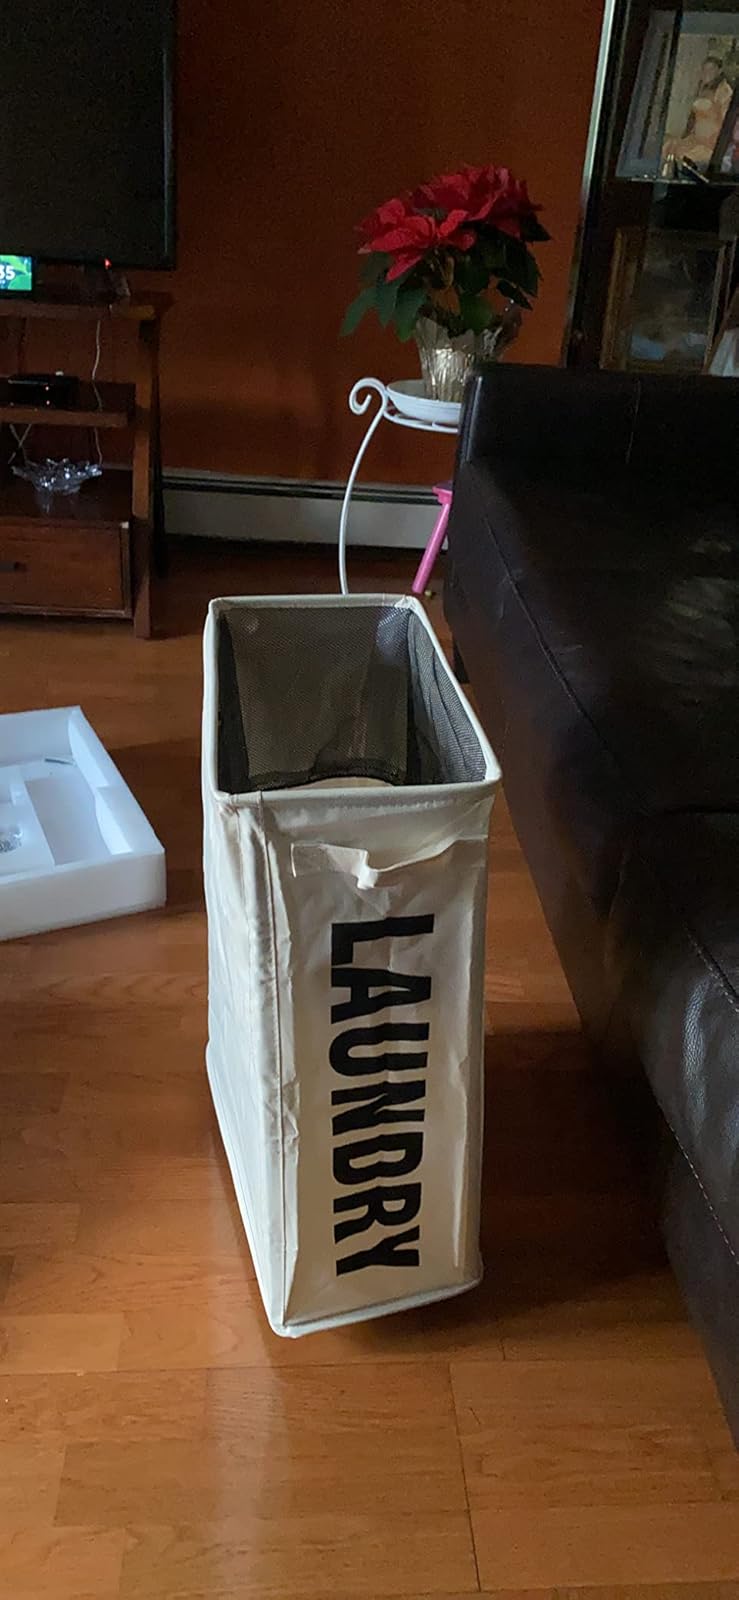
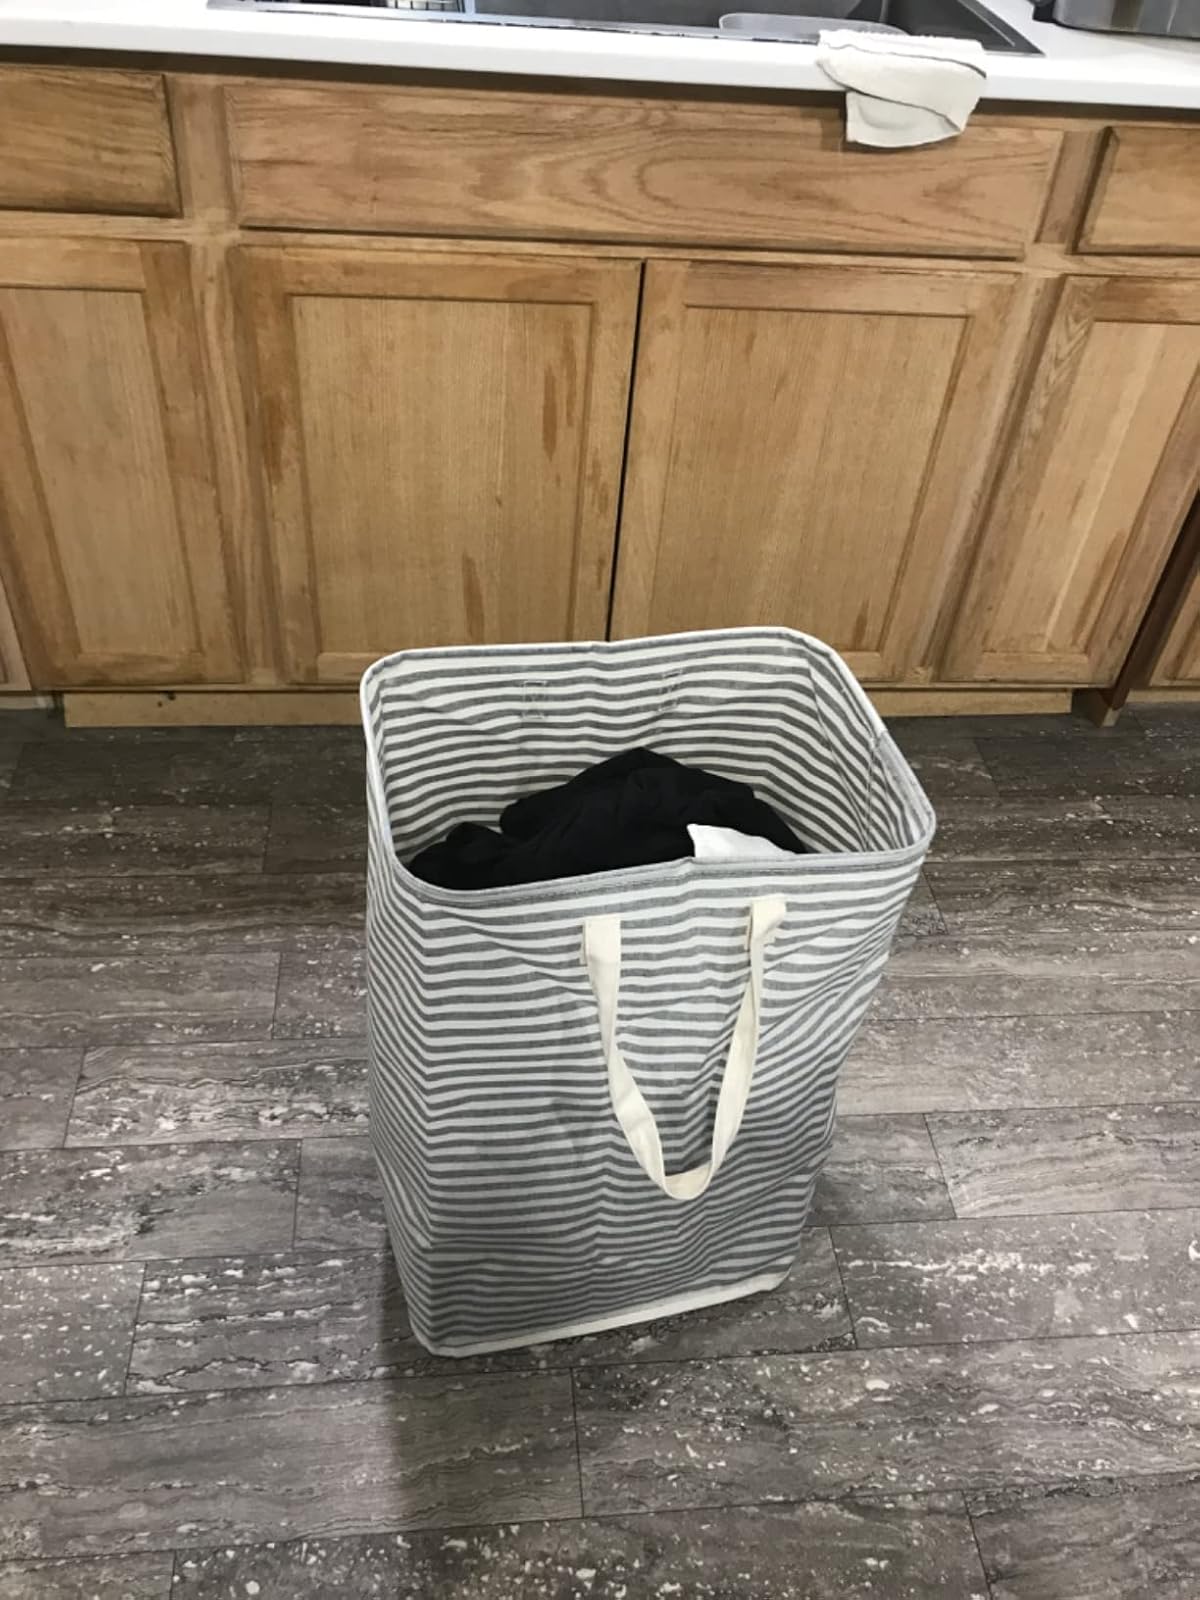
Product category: items_hamper
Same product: no